José Wasth Rodrigues

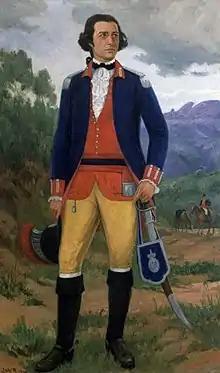
Joaquim José da Silva Xavier, "Tiradentes", dressed as an ensign. Work by Wasth Rodrigues. 1940

José Wasth Rodrigues, born in São Paulo, studied for two years with Oscar Pereira da Silva. Not only a painter, he was also a historian and an expert in furniture, armory, and heraldry. He stood out, still young, in the production of plastic arts. In 1910, after his studies from 1908 to 1909, he received a trip to Europe from the government of the State of São Paulo.